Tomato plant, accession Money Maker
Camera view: tilt-top (135 deg); turntable rotation: 90 degrees
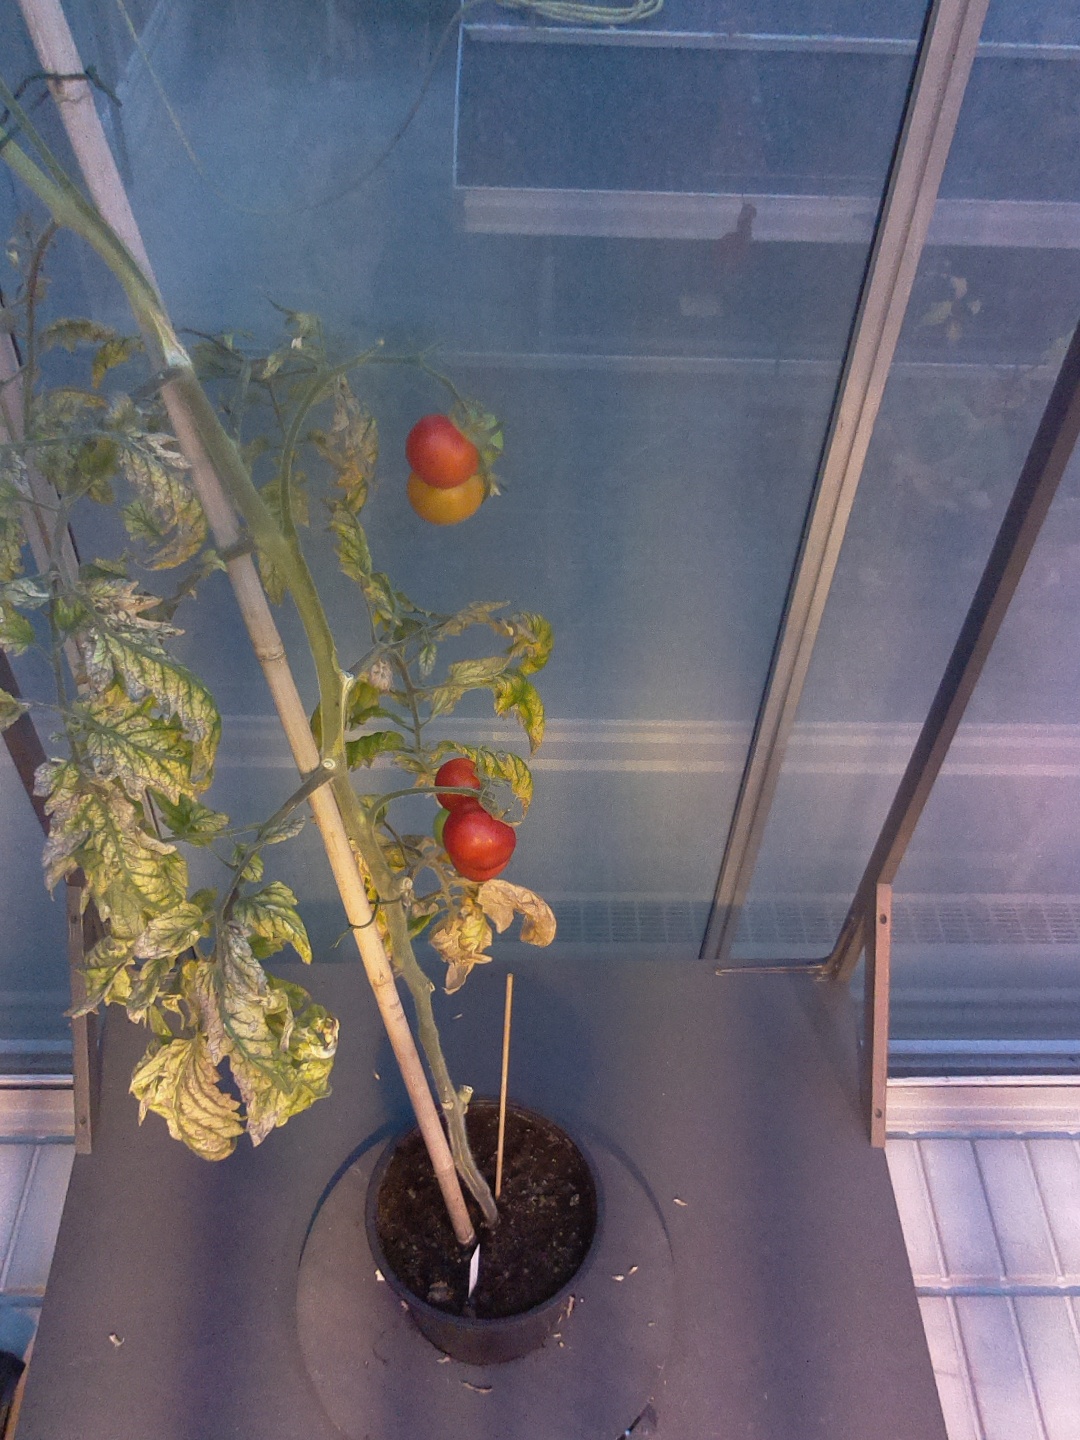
BBCH growth stage 89: 90%-100% of fruits show typical fully ripe color